Teerhof

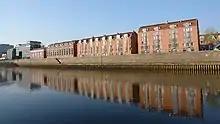
Buildings on the west side of the Teerhof

The Teerhof is a peninsula between the River Weser and the Kleine Weser, opposite the city centre of Bremen, Germany. It was first mentioned in 1624 as "Theerhof" when it was the northernmost part of an island. Today it consists mainly of residential buildings and the Weserburg modern art museum.